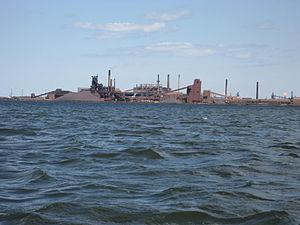
Stelco est une entreprise canadienne spécialisée dans la fabrication de l'acier. Rivale de longue date de Dofasco, elle est l'une des grandes aciéries canadiennes.